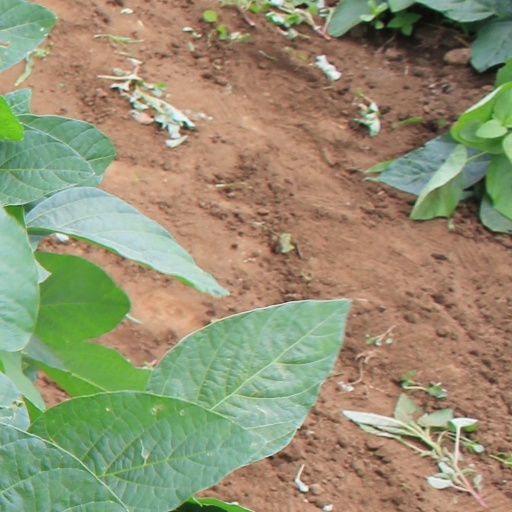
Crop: soybean